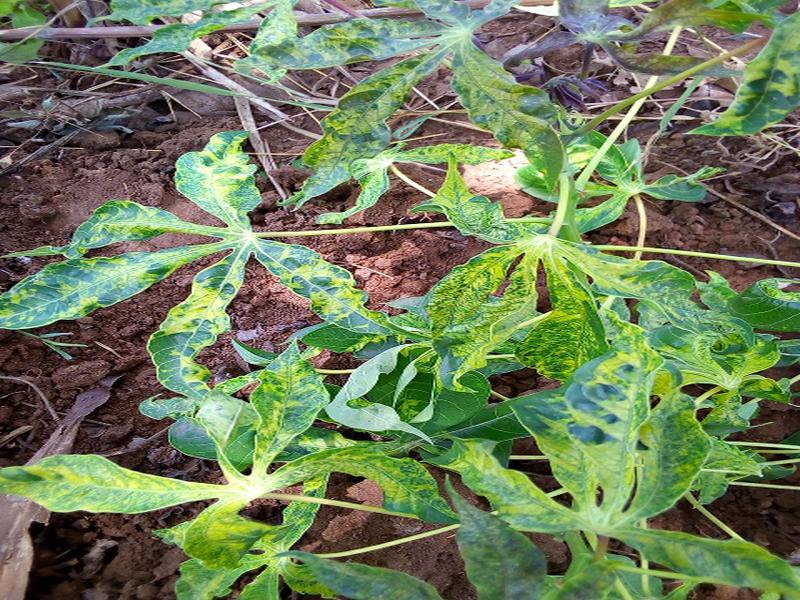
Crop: cassava
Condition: mosaic_disease